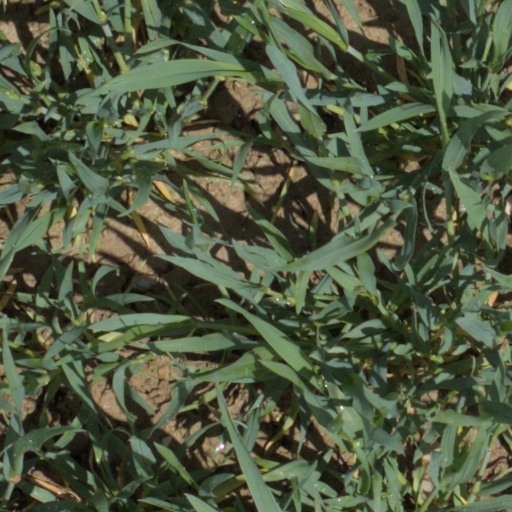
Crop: wheat